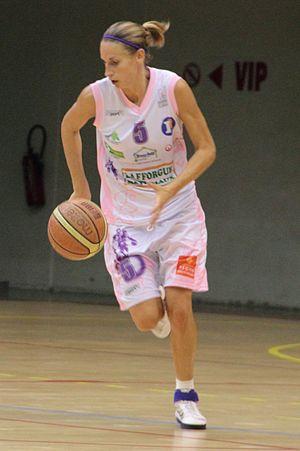
Paoline Salagnac, née le 13 mars 1984 à Tulle, est une joueuse de française basket-ball évoluant au poste d’arrière, jusqu'en avril 2020, date de sa retraite sportive.